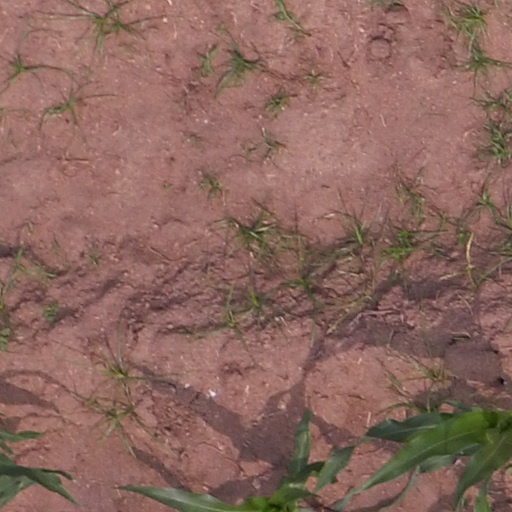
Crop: maize; corn